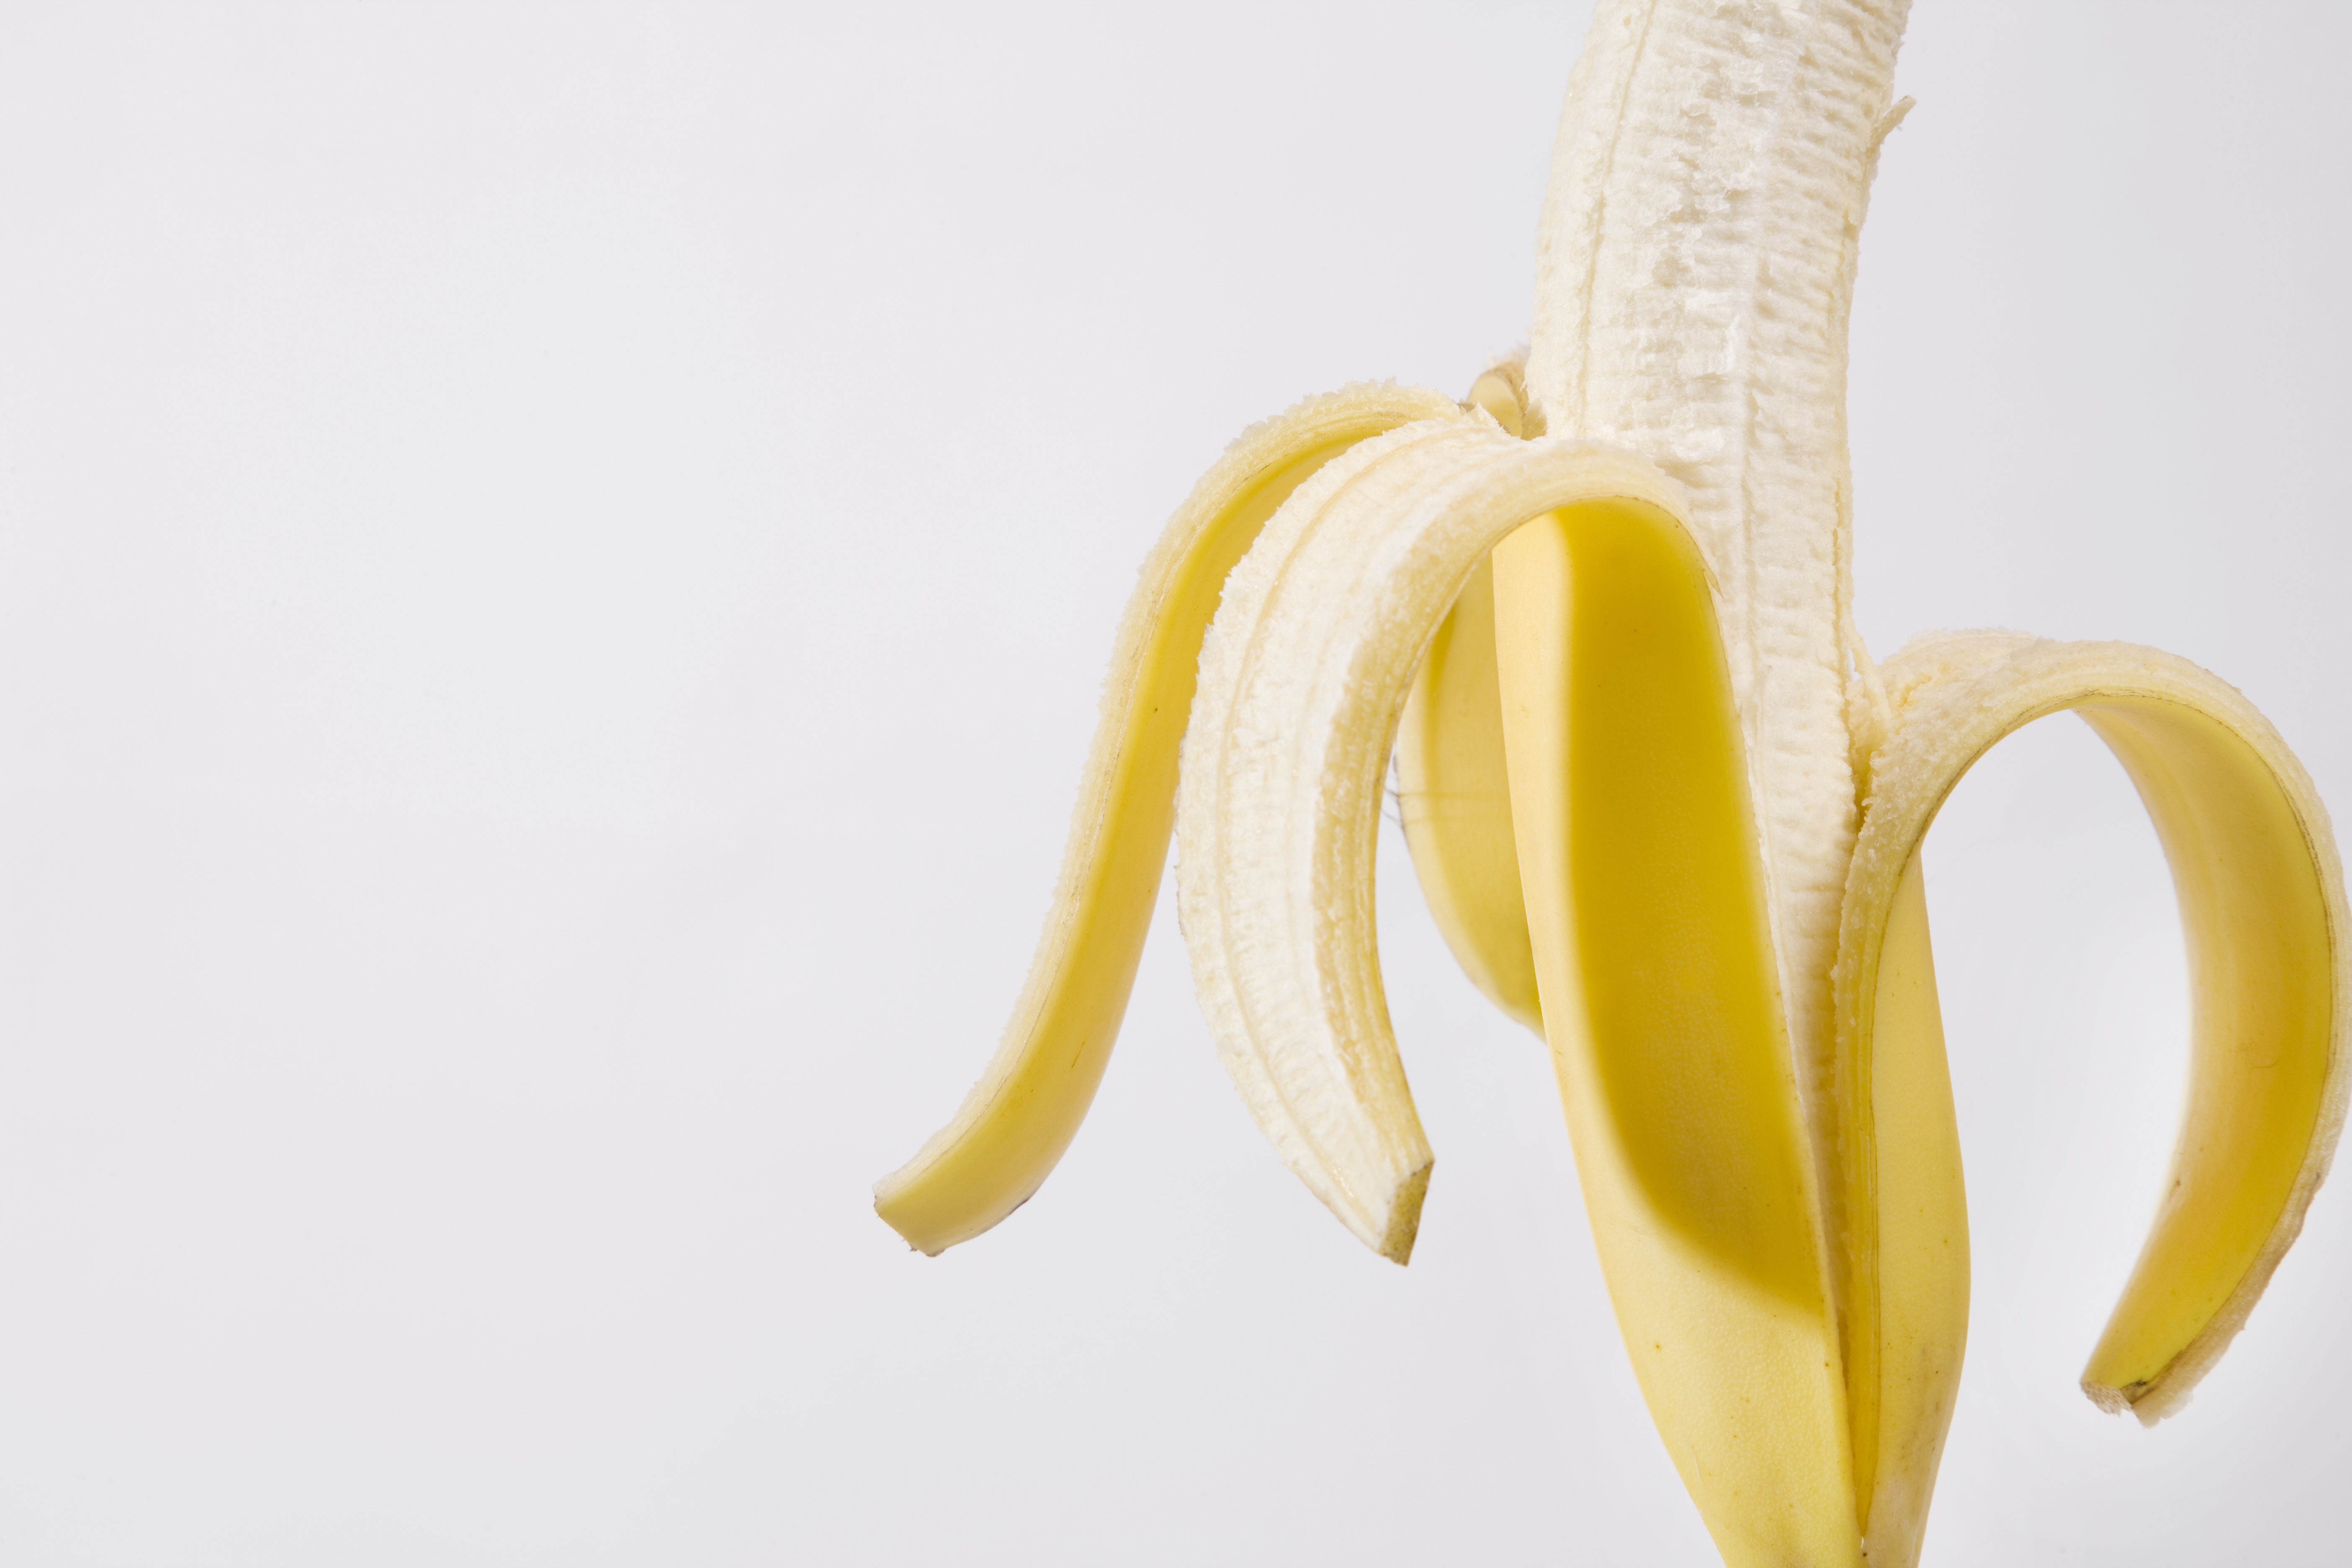
plant, fruit, flower, petal, food, produce, yellow, banana, healthy, eat, close up, nutrition, vegan, organ, diet, vitamins, bless you, eat healthy, macro photography, flavor, bio, flowering plant, land plant, banana family